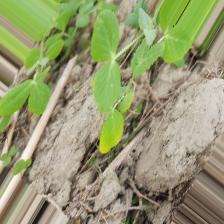
Label: Normal